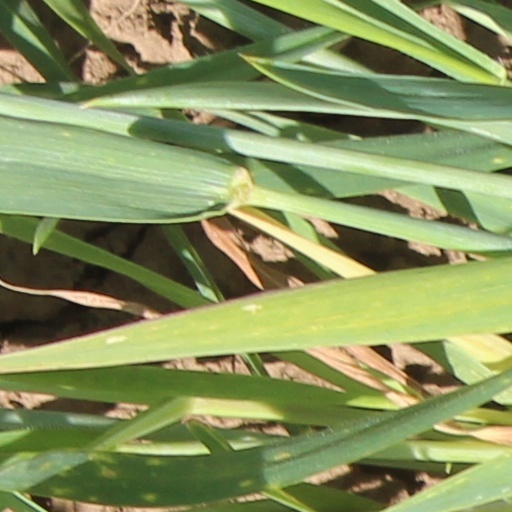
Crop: wheat